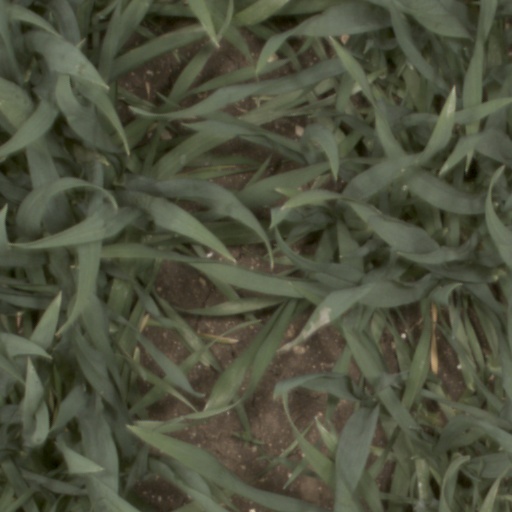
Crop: wheat